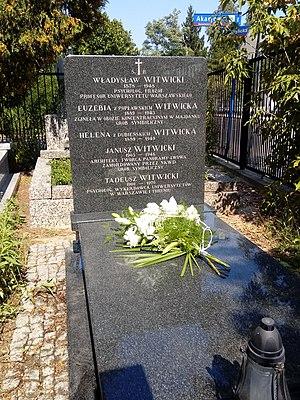
La tombe de la famille Witwicki au cimetière de Skolimów (Konstancin-Jeziorna). L'année de naissance d'Euzebia Popławska (née en 1880) et de Tadeusz Witwicki (né en 1902) a été donnée incorrectement.
Władysław Witwicki, né le 30 avril 1878 à Lubaczów Lubaczów et morte le 21 décembre 1948 à Konstancin, est un psychologue, philosophe, traducteur, historien et artiste polonais. Vu comme l'un des pères de la psychologie en Pologne. Il est diplômé de la Université de Lviv, était un étudiant de Kazimierz Twardowski. Il a également étudié à la Université de Vienne et à la Université de Leipzig. Il a enseigné à l'Université de Lviv et est devenu professeur à l'Université de Varsovie.